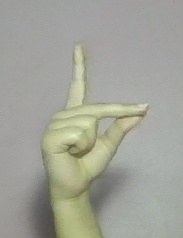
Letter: ta